Public housing estates in Diamond Hill

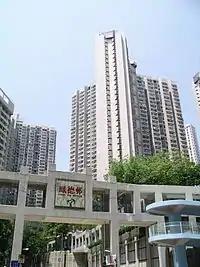
Fung Tak Estate

Fung Tak Estate is a public housing estate and Tenants Purchase Scheme estate in Diamond Hill, near Lung Poon Court, Plaza Hollywood, Galaxia and MTR Diamond Hill station. It has 7 blocks built in 1991. It is named from nearby Fung Tak Road. In 1998, some of the flats were sold to tenants through Tenants Purchase Scheme Phase 1.